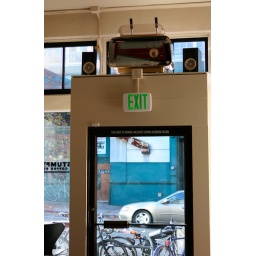
Old Faema lever machine above the door